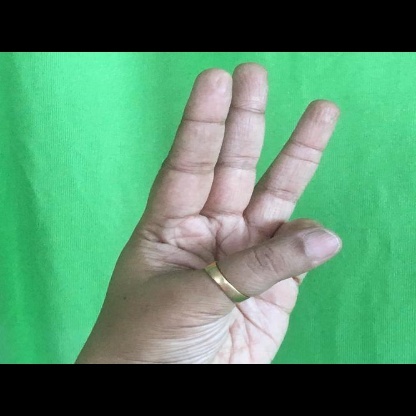
Mudra: Trishulam